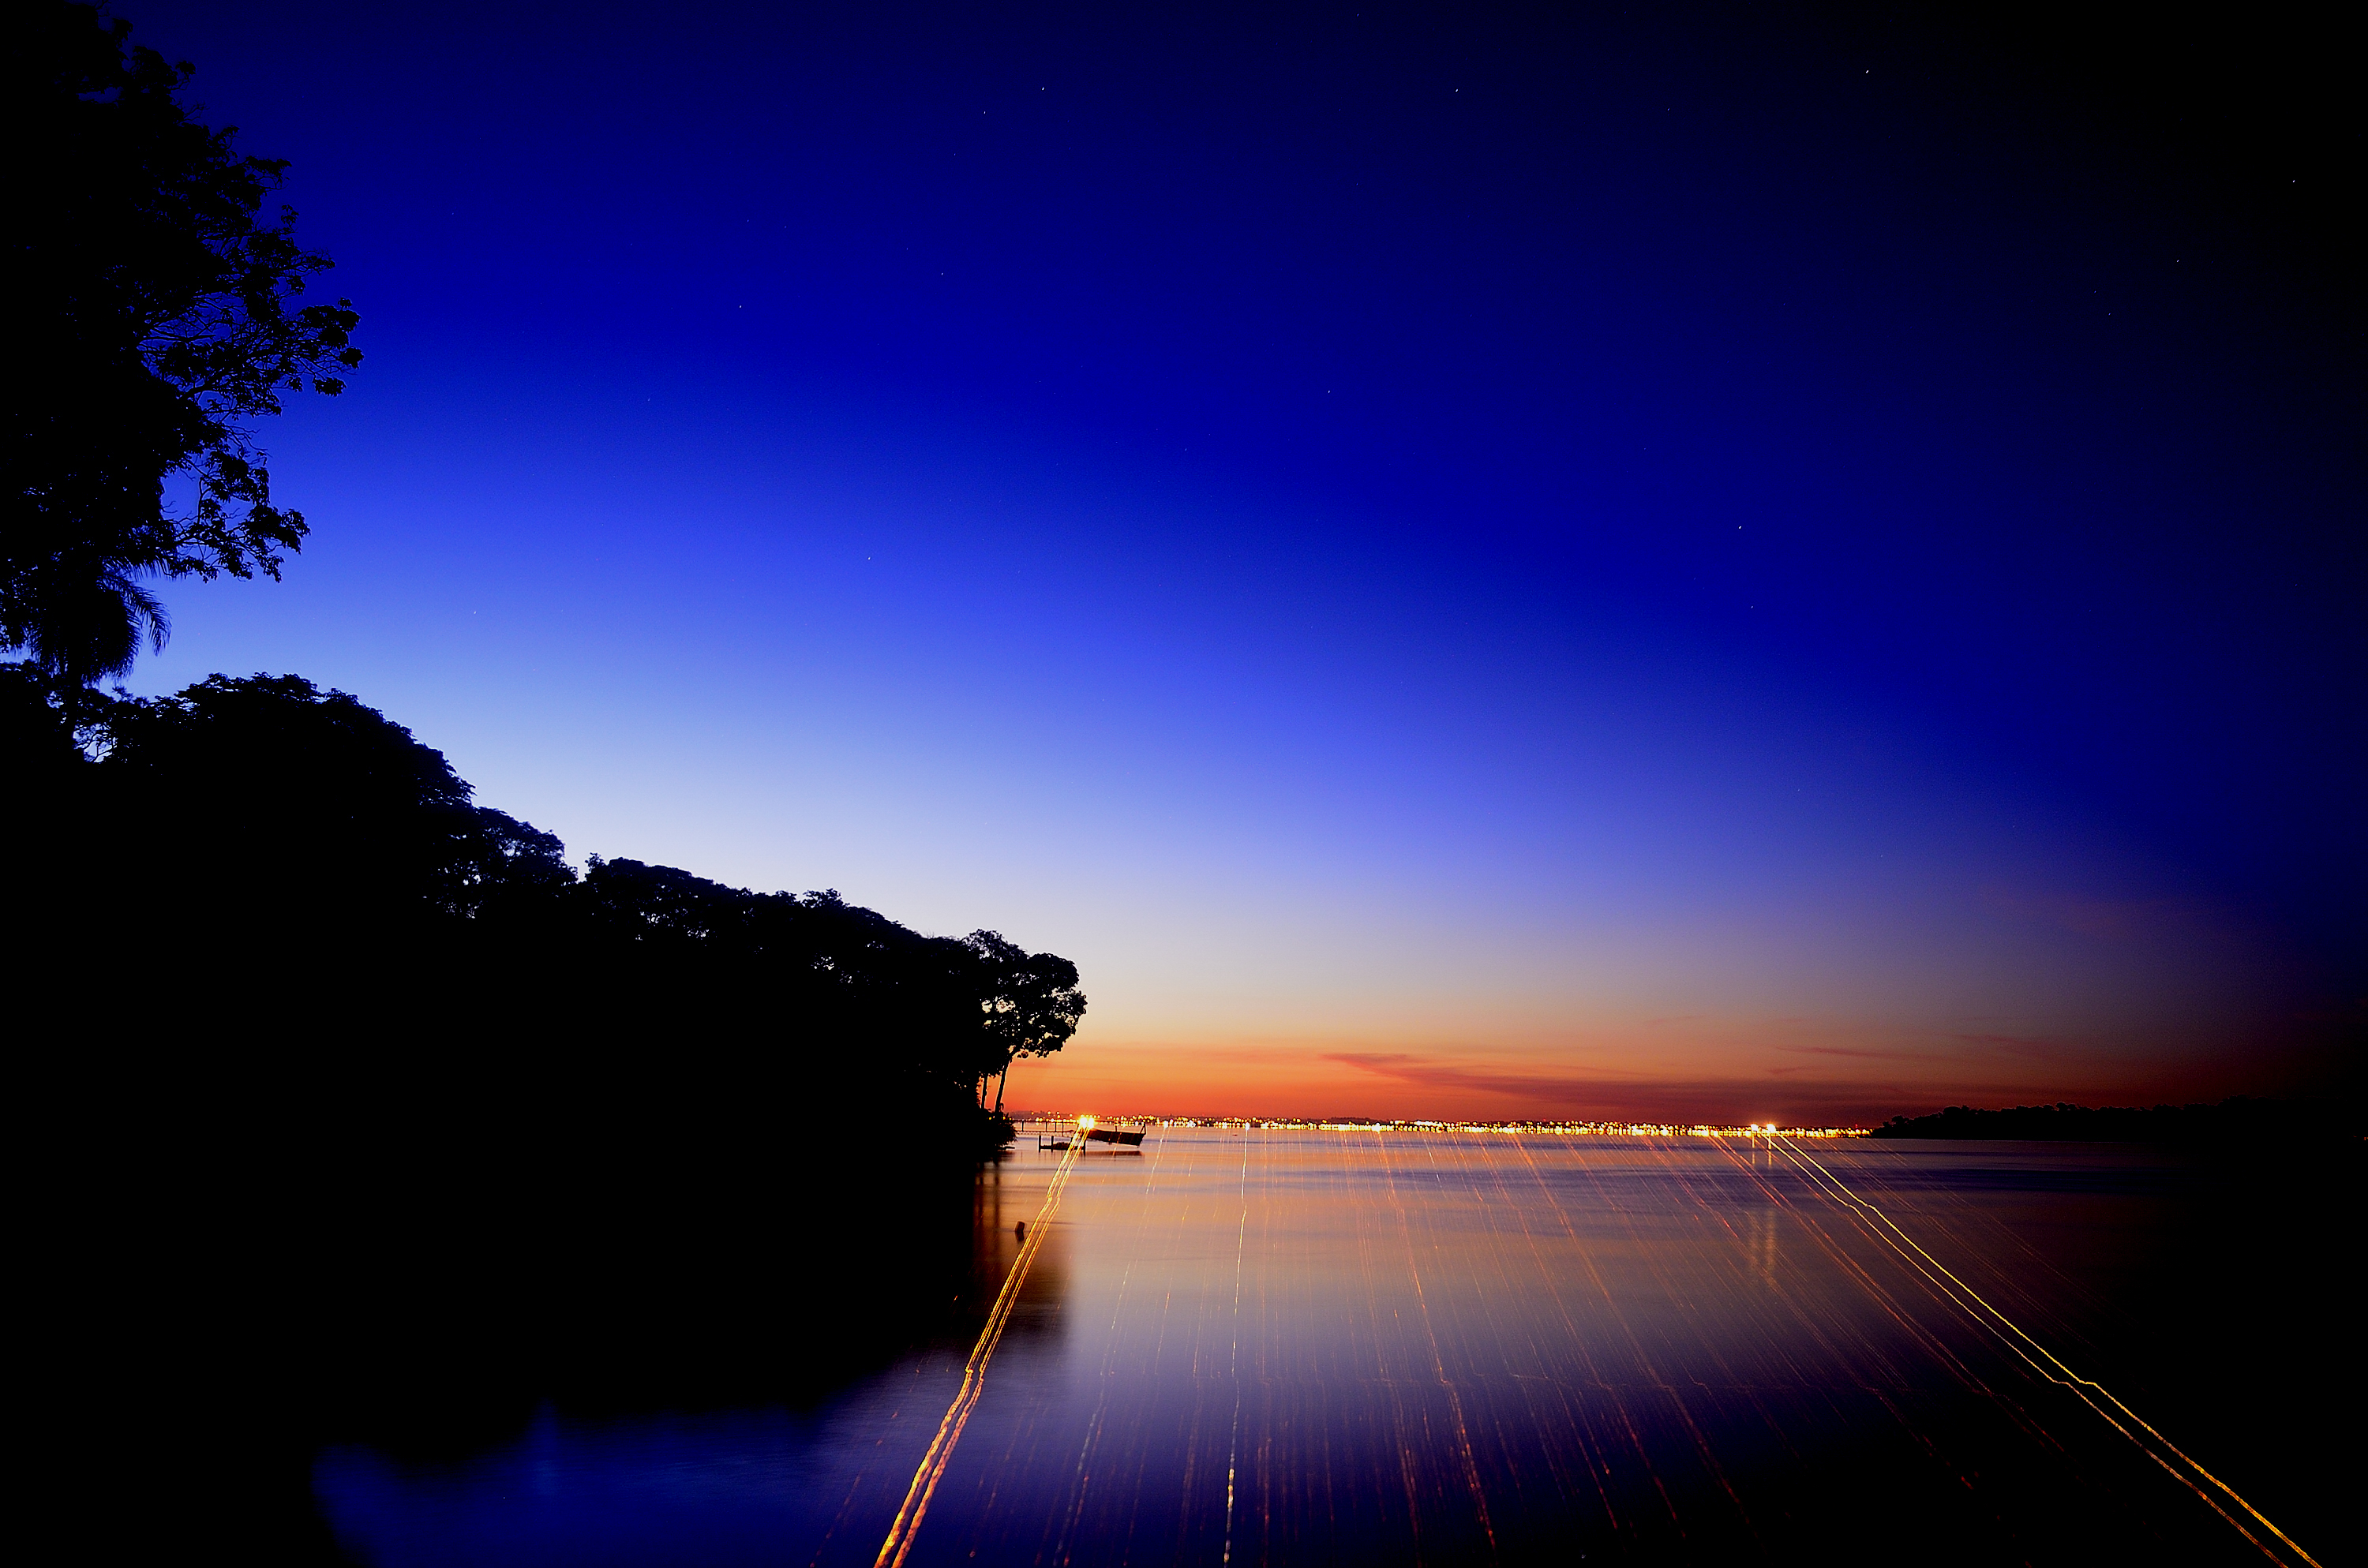
horizon, light, cloud, sky, sunrise, sunset, night, sunlight, morning, dawn, atmosphere, dusk, evening, reflection, darkness, moonlight, misiones, afterglow